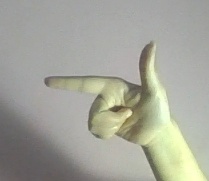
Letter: yaa